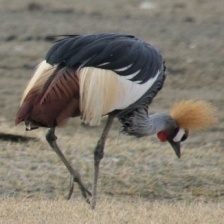
Species: AFRICAN CROWNED CRANE
Scientific name: BALEARICA REGULORUM
ImageNet parent category: crane